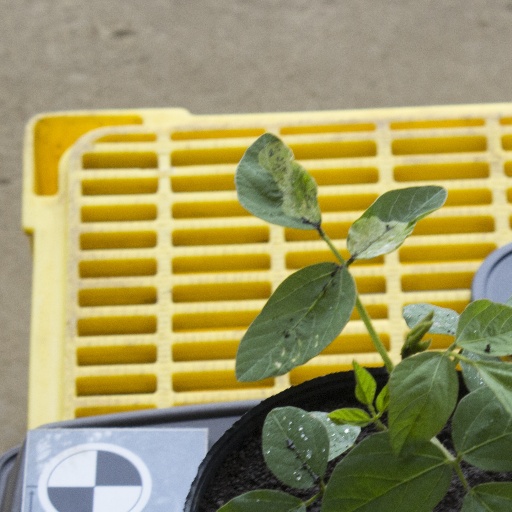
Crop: soybean